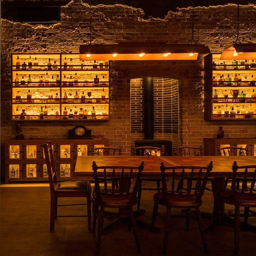
the lock in a secret hidden bar in the grounds